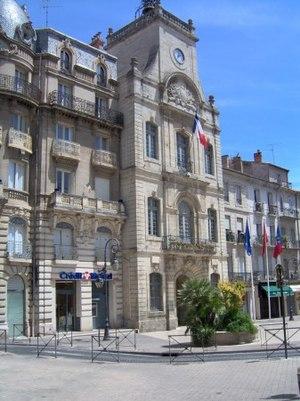
Béziers est une commune française située dans le département de l'Hérault en région Occitanie, traversée par l'Orb et entourée de vignobles et de la Méditerranée toute proche. Il pourrait s'agir de la plus ancienne ville de France, avant Marseille : de multiples fouilles archéologiques entreprises depuis les années 1980 ont révélé que Béziers fut construite par les Grecs au VIIe siècle av. J.-C.